Intermunicipal Archives of Buskerud, Vestfold and Telemark

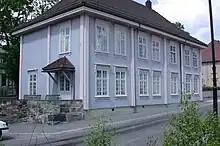
Irgensgården 2 was the site of the archives until 2014

Traditionally the three countries had their state archives stored at the Regional State Archives in Oslo. During the 1980s it was decided that they would receive a separate institution, located in Kongsberg. This resulted in the opening of the Regional State Archives in Kongsberg in 1994. In the wake of this establishment, IKA Kongsberg was established in 1992 to serve an initial 14 municipalities. The catchment area grew gradually, with an average two municipalities a year joining.